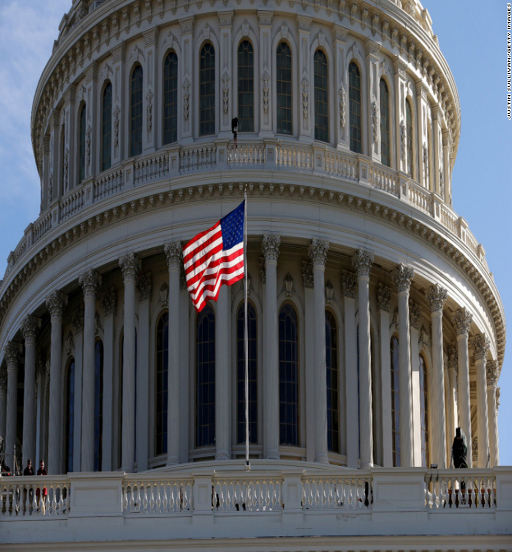
a flag waves at the building as filming location prepares for second inauguration .